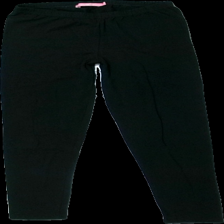
View: front
Type: Tights
Category: Children
Brand: Skill
Colors: Black
Material: 100% cotton
Cut: Regular
Size: 170
Season: All
Damage location: top right
Damage 2 location: top left
Damage 3 location: bottom center
Price range: <50
Recommended usage: Reuse
Description: svarta tights, lite luddig